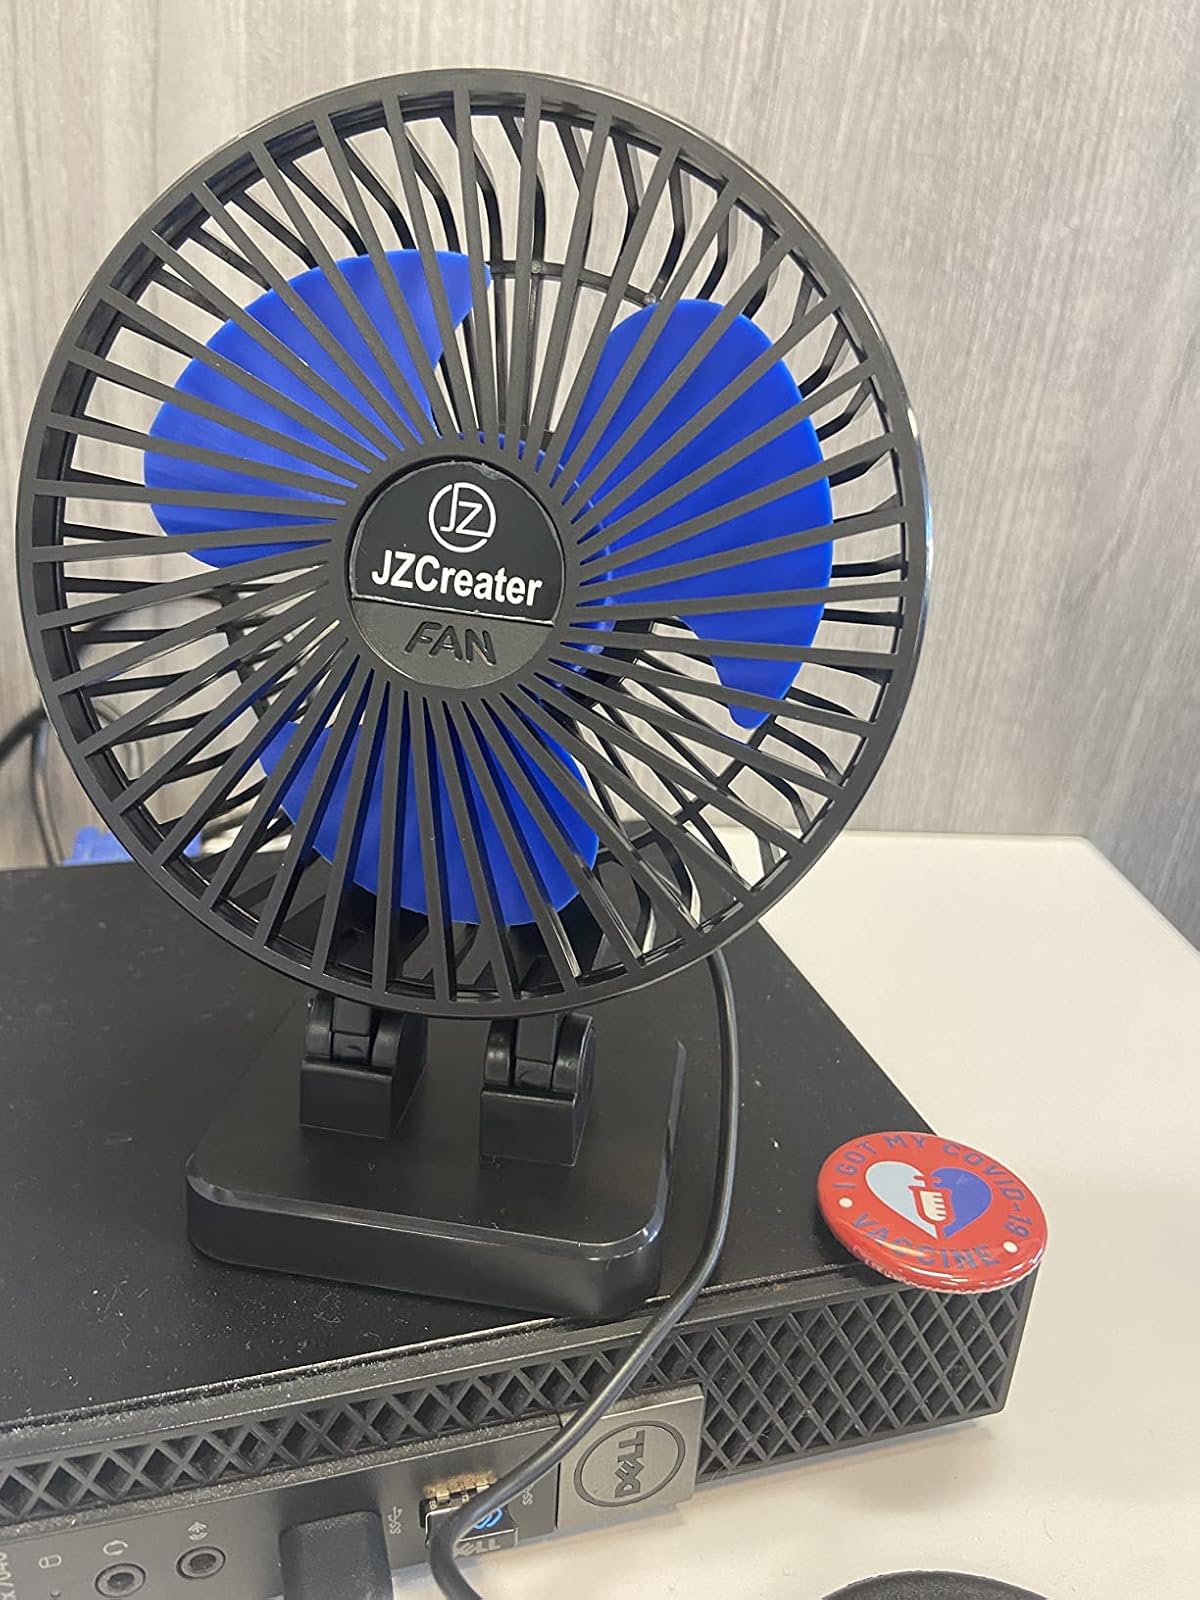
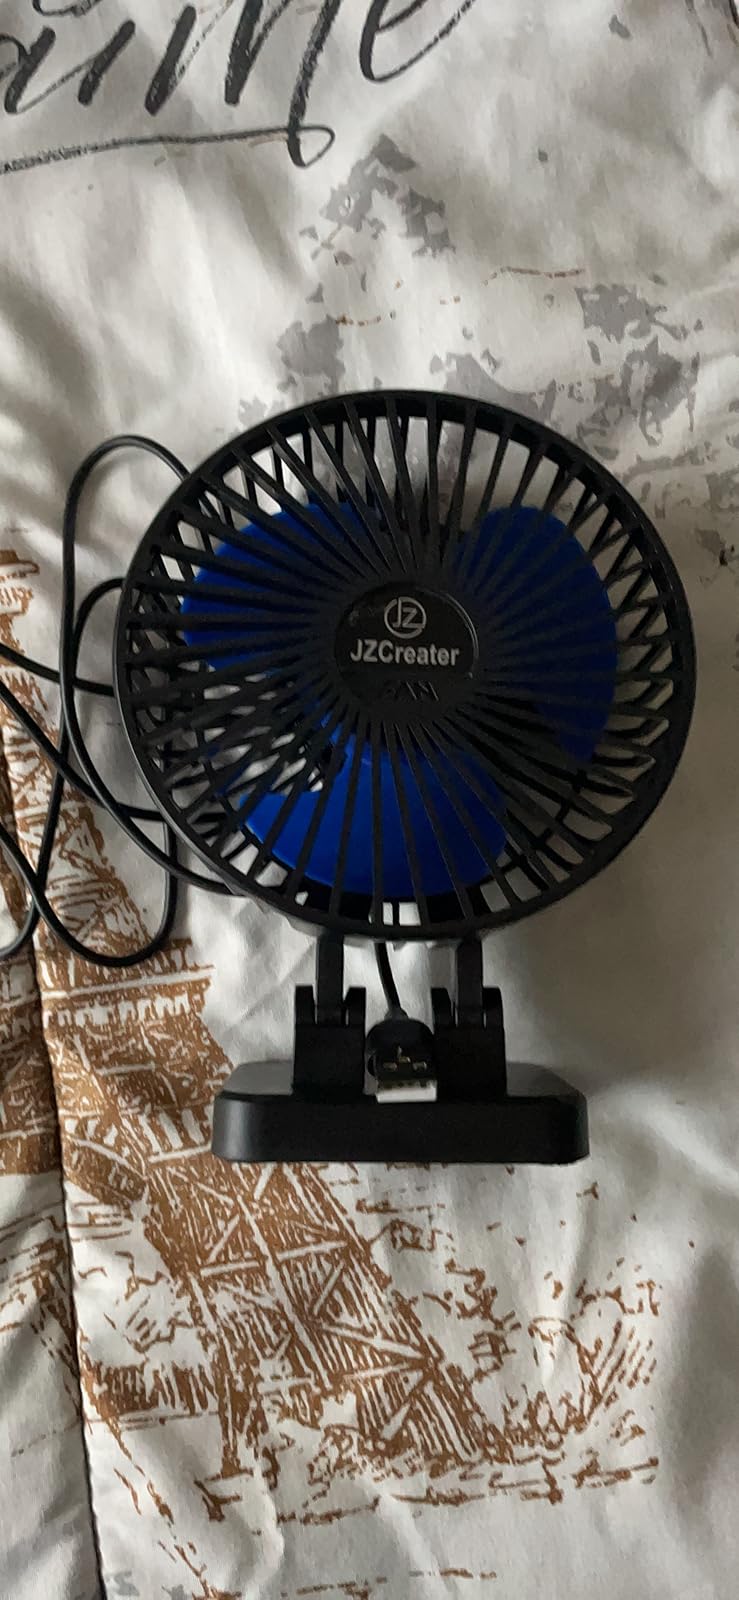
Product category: fan
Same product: yes